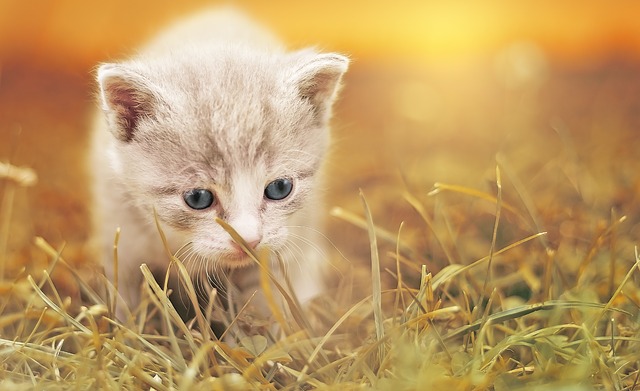
Label: cat